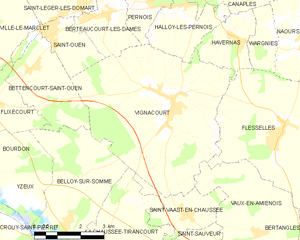
Carte des communes françaises Vignacourt